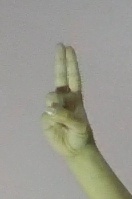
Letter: taa